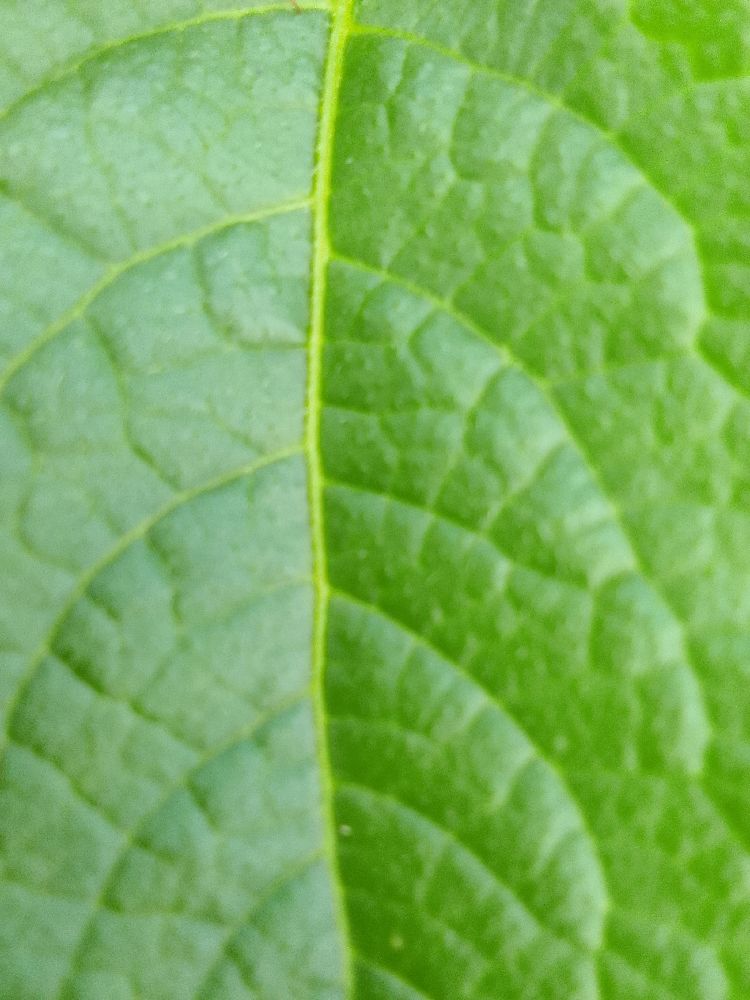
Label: Healthy